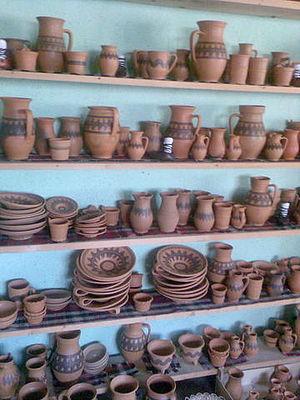
Săcel est une commune roumaine du județ de Maramureș, dans la région historique de Transylvanie et dans la région de développement du Nord-Ouest.